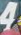
Number: 4